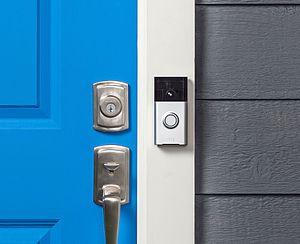
Ring est une entreprise américaine spécialisée les sonnettes connectés. Elle appartient depuis 2018 à Amazon.